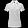
Label: T - shirt / top